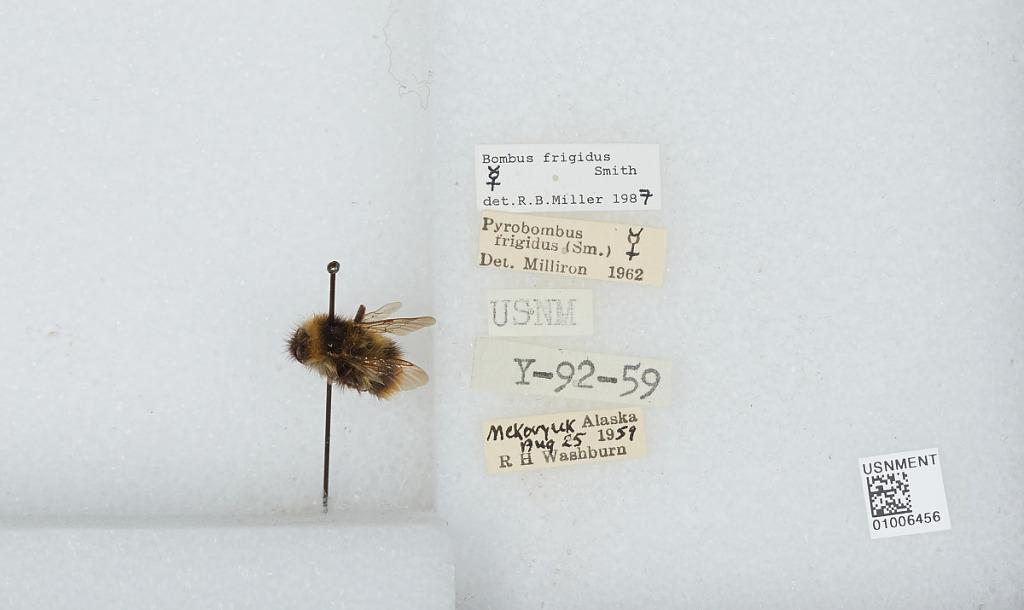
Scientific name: Bombus (Pyrobombus) frigidus Smith
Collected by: R. Washburn
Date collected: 1959-8-25
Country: United States
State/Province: Alaska
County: Bethel
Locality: Mekoryuk
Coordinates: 60.3892, -166.207
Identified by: Miller, R. B.